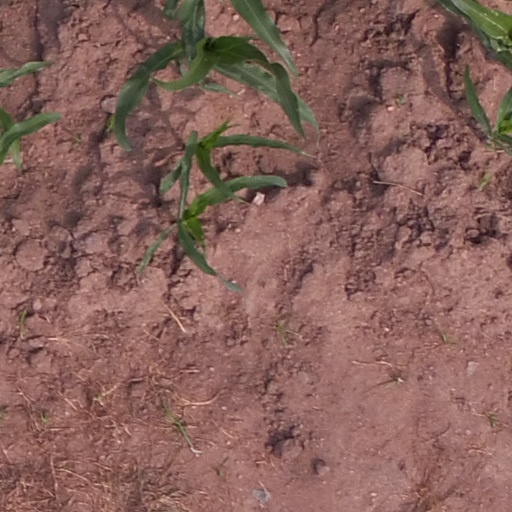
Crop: maize; corn